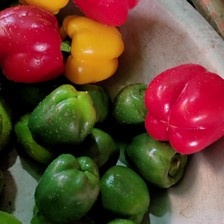
Label: capsicum